Vania King

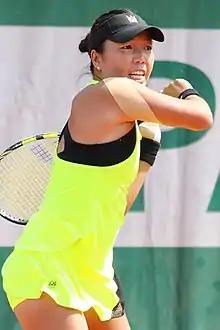
King at the 2018 French Open

Vania King (born February 3, 1989) is a retired American tennis player. A former top-10 doubles player, King won both the Wimbledon and US Open women's doubles titles in 2010 with partner Yaroslava Shvedova, with whom she also reached the final of the 2011 US Open. She won a total of 15 doubles titles on the WTA Tour and reached a career-high ranking of No. 3 in the world. She also ended runner-up in the mixed-doubles final at the French Open in 2009, with Marcelo Melo.